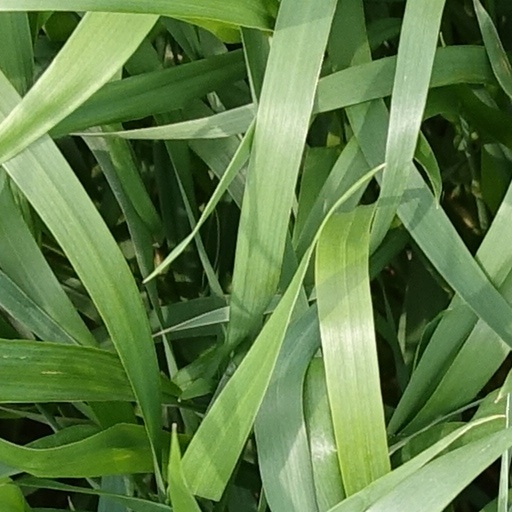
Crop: wheat